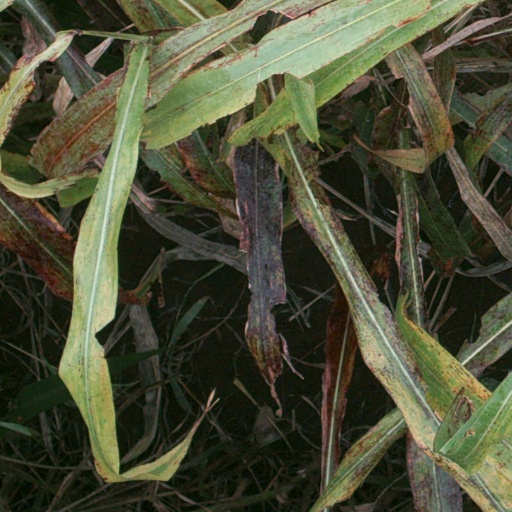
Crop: sorghum